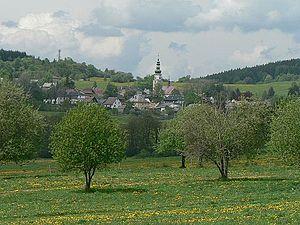
Andělská Hora est une ville du district de Bruntál, dans la région de Moravie-Silésie, en République tchèque. Sa population s'élevait à 356 habitants en 2018.